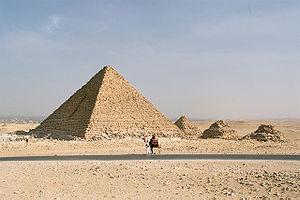
La pyramide de Mykérinos est la plus petite des trois grandes pyramides du plateau de Gizeh. Elle s'élève à la hauteur de 63 mètres à l'extrémité Sud du plateau, ne représentant qu'un dixième du volume de la plus grande, la pyramide de Khéops. Dominant un complexe composé de deux temples reliés par une chaussée et de trois pyramides satellites, elle est de type à faces lisses et fut élevée sous la IVᵉ dynastie durant l'Ancien Empire pour le pharaon Mykérinos. De nombreux signes d'inachèvement montrent que la mort du souverain intervint au cours de l'édification du monument.